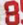
Number: 8